561st Fighter-Day Squadron

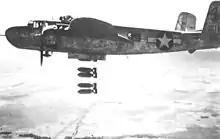
Squadron B-25H releasing 1,000 pound bombs over Burma.

The 12th Group moved to India to help the British Fourteenth Army repel a Japanese invasion from Burma toward Imphal, threatening the whole subcontinent and the Indian Ocean. The group's advance element arrived at Bombay on 12 March 1944, and the squadron arrived at Kurmitola Airfield on 21 March. The rear echelon of the unit did not arrive at the base in India until 24 April. In April, new B-25H and B-25J models began to arrive. The squadron equipped with a 50/50 mix of the two models.